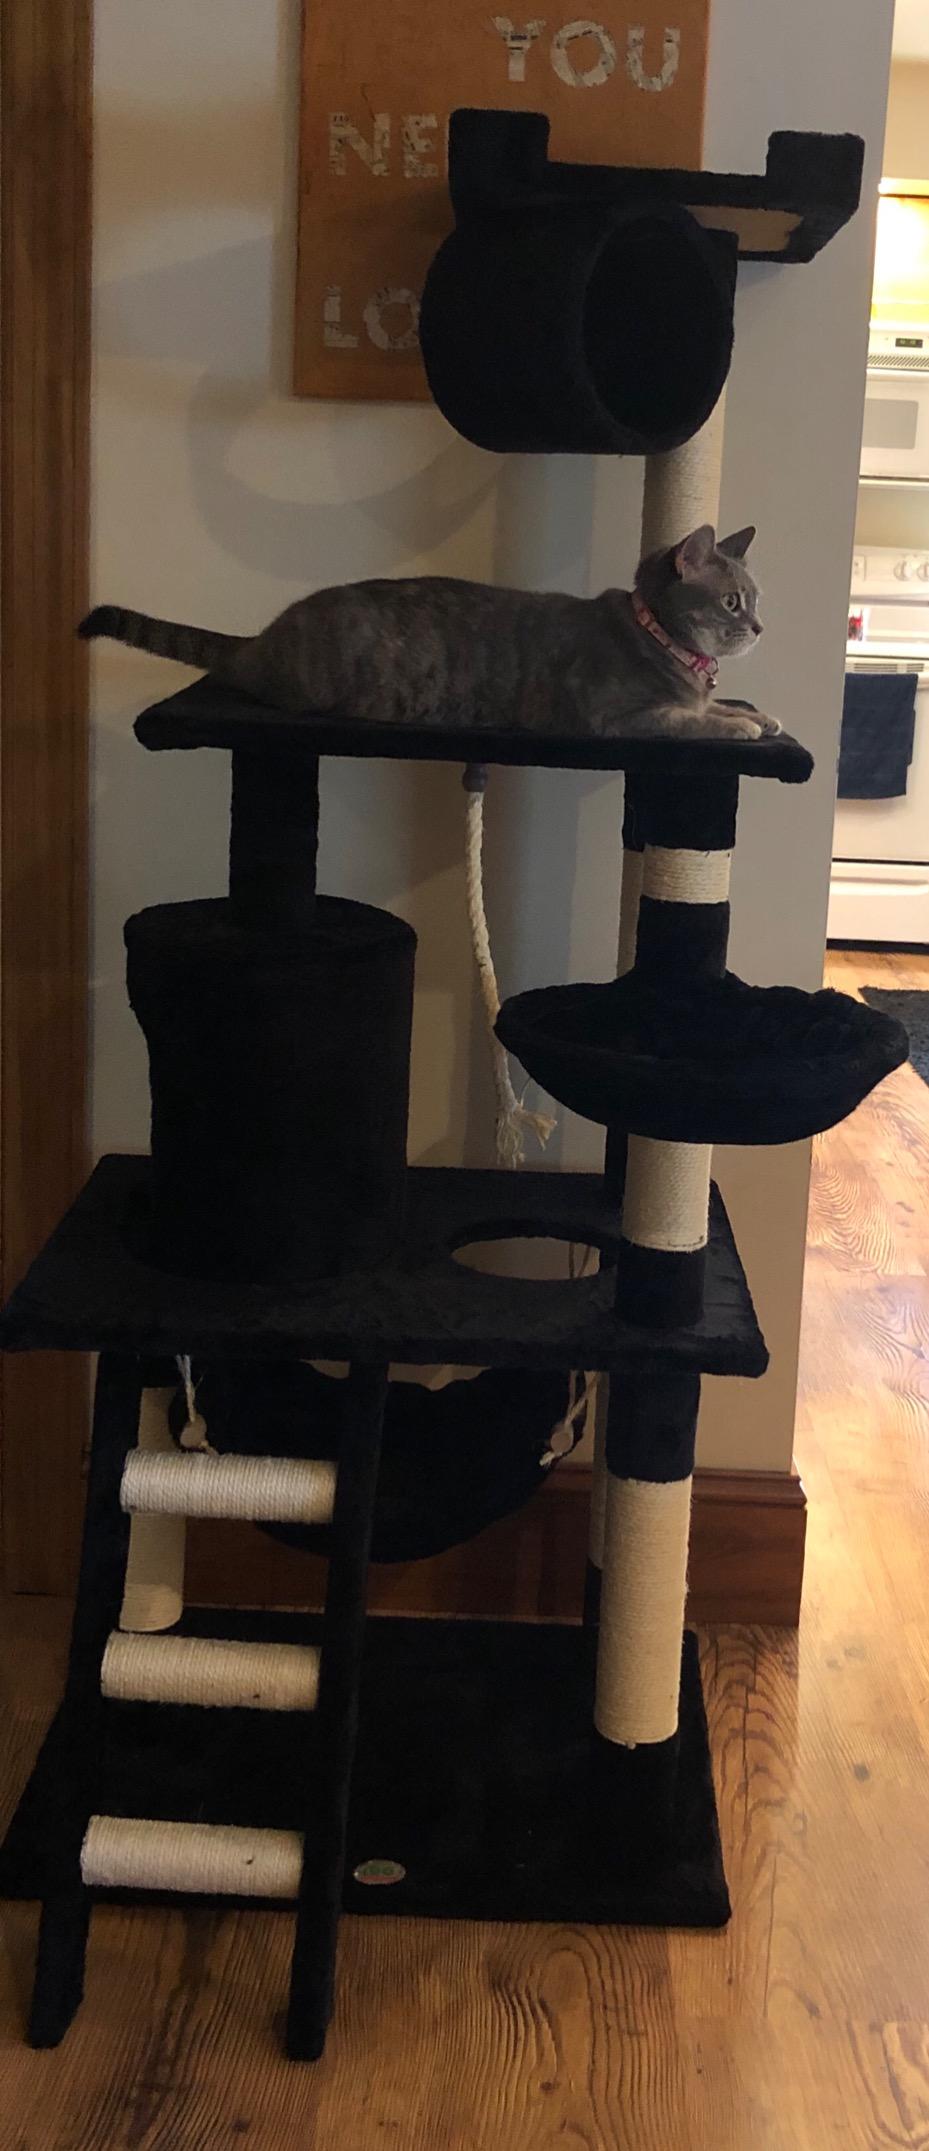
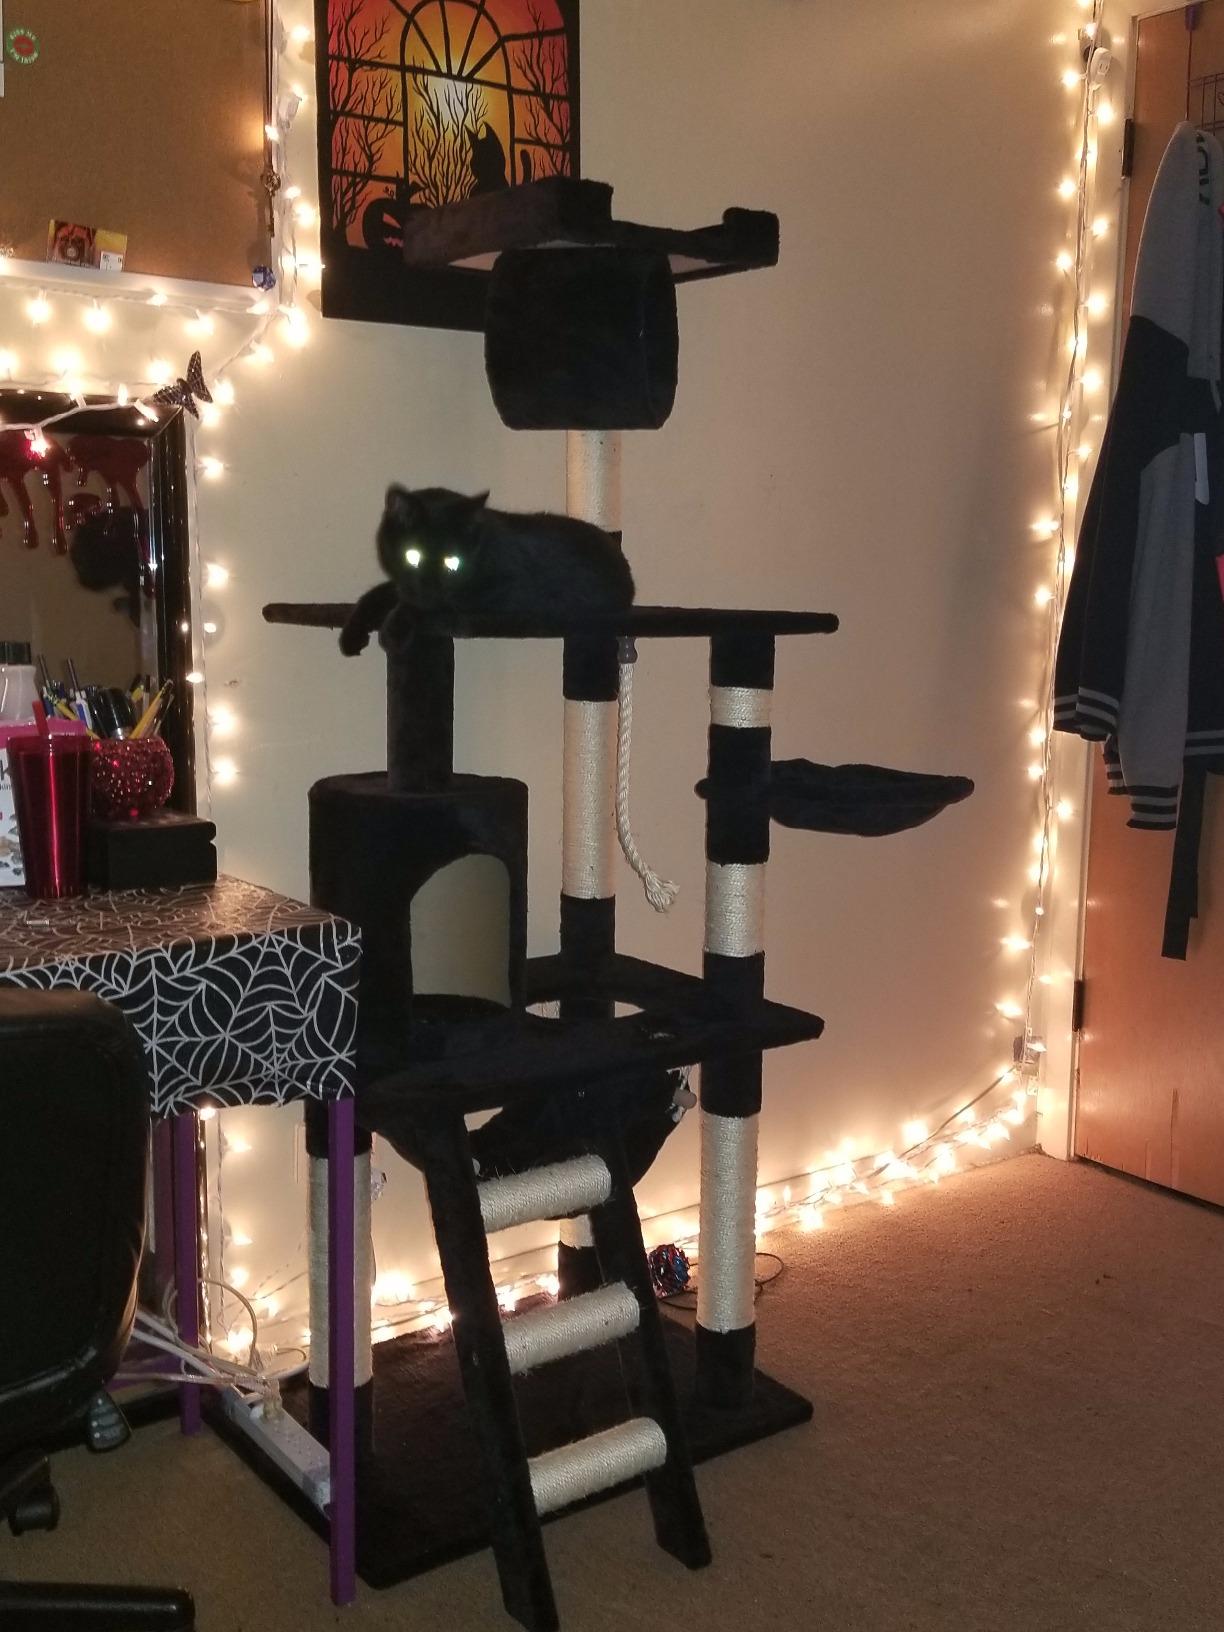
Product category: items_cat tree
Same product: yes